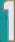
Number: 1